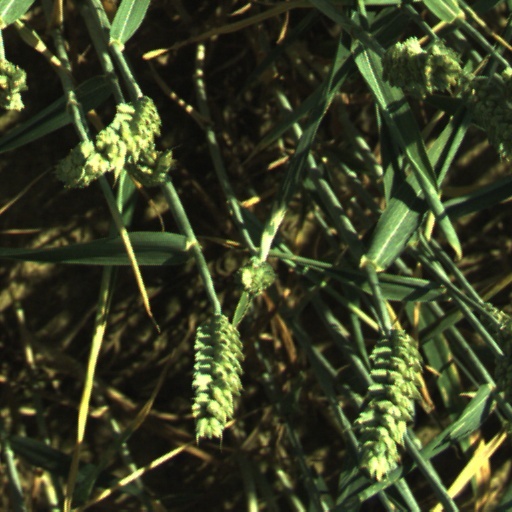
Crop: wheat